List of Shiki episodes

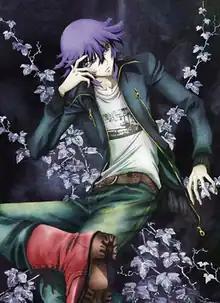
Cover of the first Japanese DVD compilation featuring Natsuno Yuuki.

The anime series Shiki is an adaptation of the manga series drawn by Ryu Fujisaki, which is itself an adaptation of a novel of the same name by Fuyumi Ono. The story is about a small town in rural Japan named Sotoba, where a series of bizarre deaths occur. The series of deaths coincide with the arrival of the Kirishiki family, who has just moved into a castle built on the outskirts of town. Toshio Ozaki, director of the only hospital in Sotoba, begins to investigate and discovers there are supernatural presences at work, namely vampires, who are called "shiki", translated in English as "corpse demon".